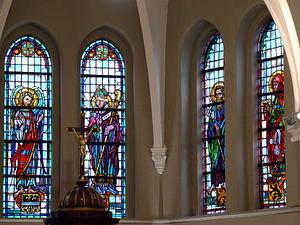
Eglise Sint-Michels Kuurne (Flandre occidentale, Belgique)